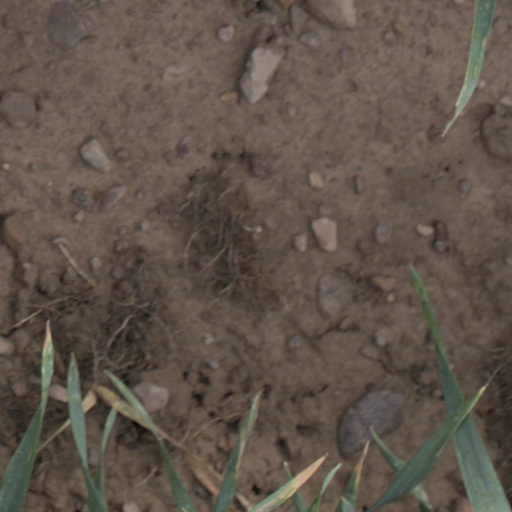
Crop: wheat